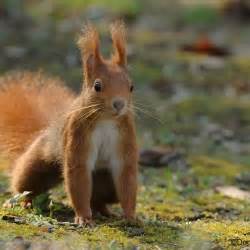
Label: scoiattolo